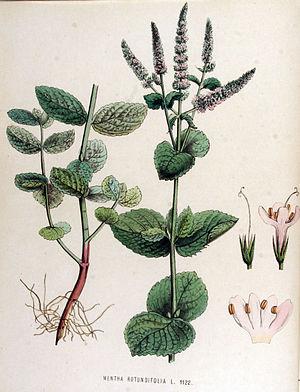
La menthe odorante ou menthe à feuilles rondes est une plante herbacée de la famille des Lamiacées.